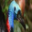
Label: bird